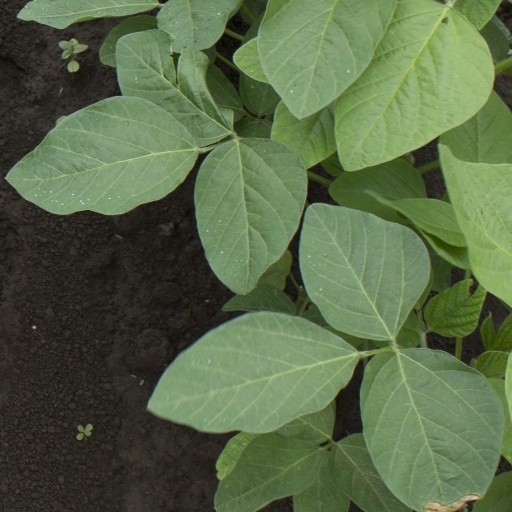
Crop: soybean